Ferdinand I of Naples

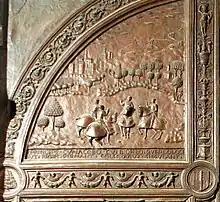
Depiction of the meeting of the Torricella of 1460, on a leaf of the bronze door of the Castel Nuovo in Naples, commissioned by Ferrante

In order to increase their power, the princes of Taranto and Marino Marzano, prince of Rossano, asked the King to return Antonio Centelles, Marquis of Crotone, Giosia Acquaviva, Duke of Atri, and Giulio Antonio Acquaviva, Count of Conversano, their relatives, to his state. Despite some initial refusals, the King wanted to please them. These united barons decided to urge King John of Aragon to come and conquer the kingdom that belonged to him by legitimate succession after the death of his brother Alfonso V, but King John refused. On the other hand, King Ferrante, having understood the intention of the barons, immediately sent Turco Cicinello and Antonio d'Alessandro to Spain to pray John not to lack love for his nephew the king, since he could say that the Kingdom of Naples was more his than the kingdoms of the Crown of Aragon.